Arkansas

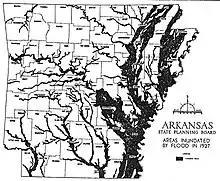
Map of the flood of 1927 in Arkansas

As European Americans settled throughout the East Coast and into the Midwest, in the 1830s the United States government forced the removal of many Native American tribes to Arkansas and Indian Territory west of the Mississippi River.